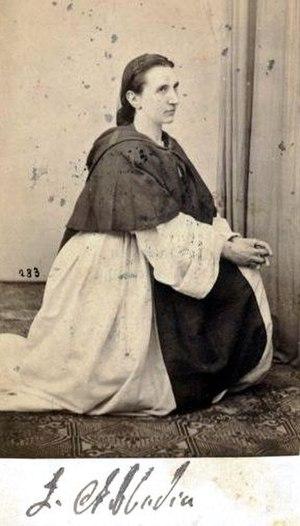
Luigia Abbadia est une chanteuse d'opéra mezzo-soprano connue pour sa belle voix, sa technique et son fort tempérament. Grâce à sa grande tessiture, elle chante plusieurs rôles habituellement destinés à des sopranos en plus du répertoire pour mezzo-soprano.
1ᵉʳ février : La Bohème, opéra de Giacomo Puccini, sur un livret de Giuseppe Giacosa et Luigi Illica, créé au Teatro Regio de Turin, sous la direction d'Arturo Toscanini.